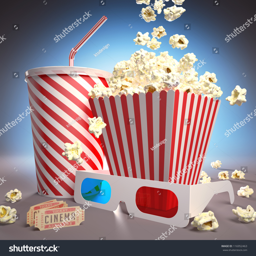
popcorn , soda , 3d glasses and movie tickets , ready for the film .